Frank C. Bostock

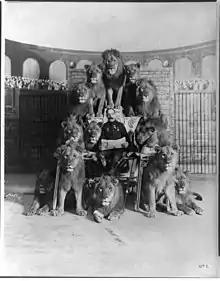
Bostock with his lions, 1903

Francis Charles Bostock (1866–1912) was an English entrepreneur and animal trainer, who represented the touring section of the Bostock and Wombwell Menagerie. He toured Europe and America and in the latter he was known as "The Animal King". At death he was called "England's Greatest Showman".